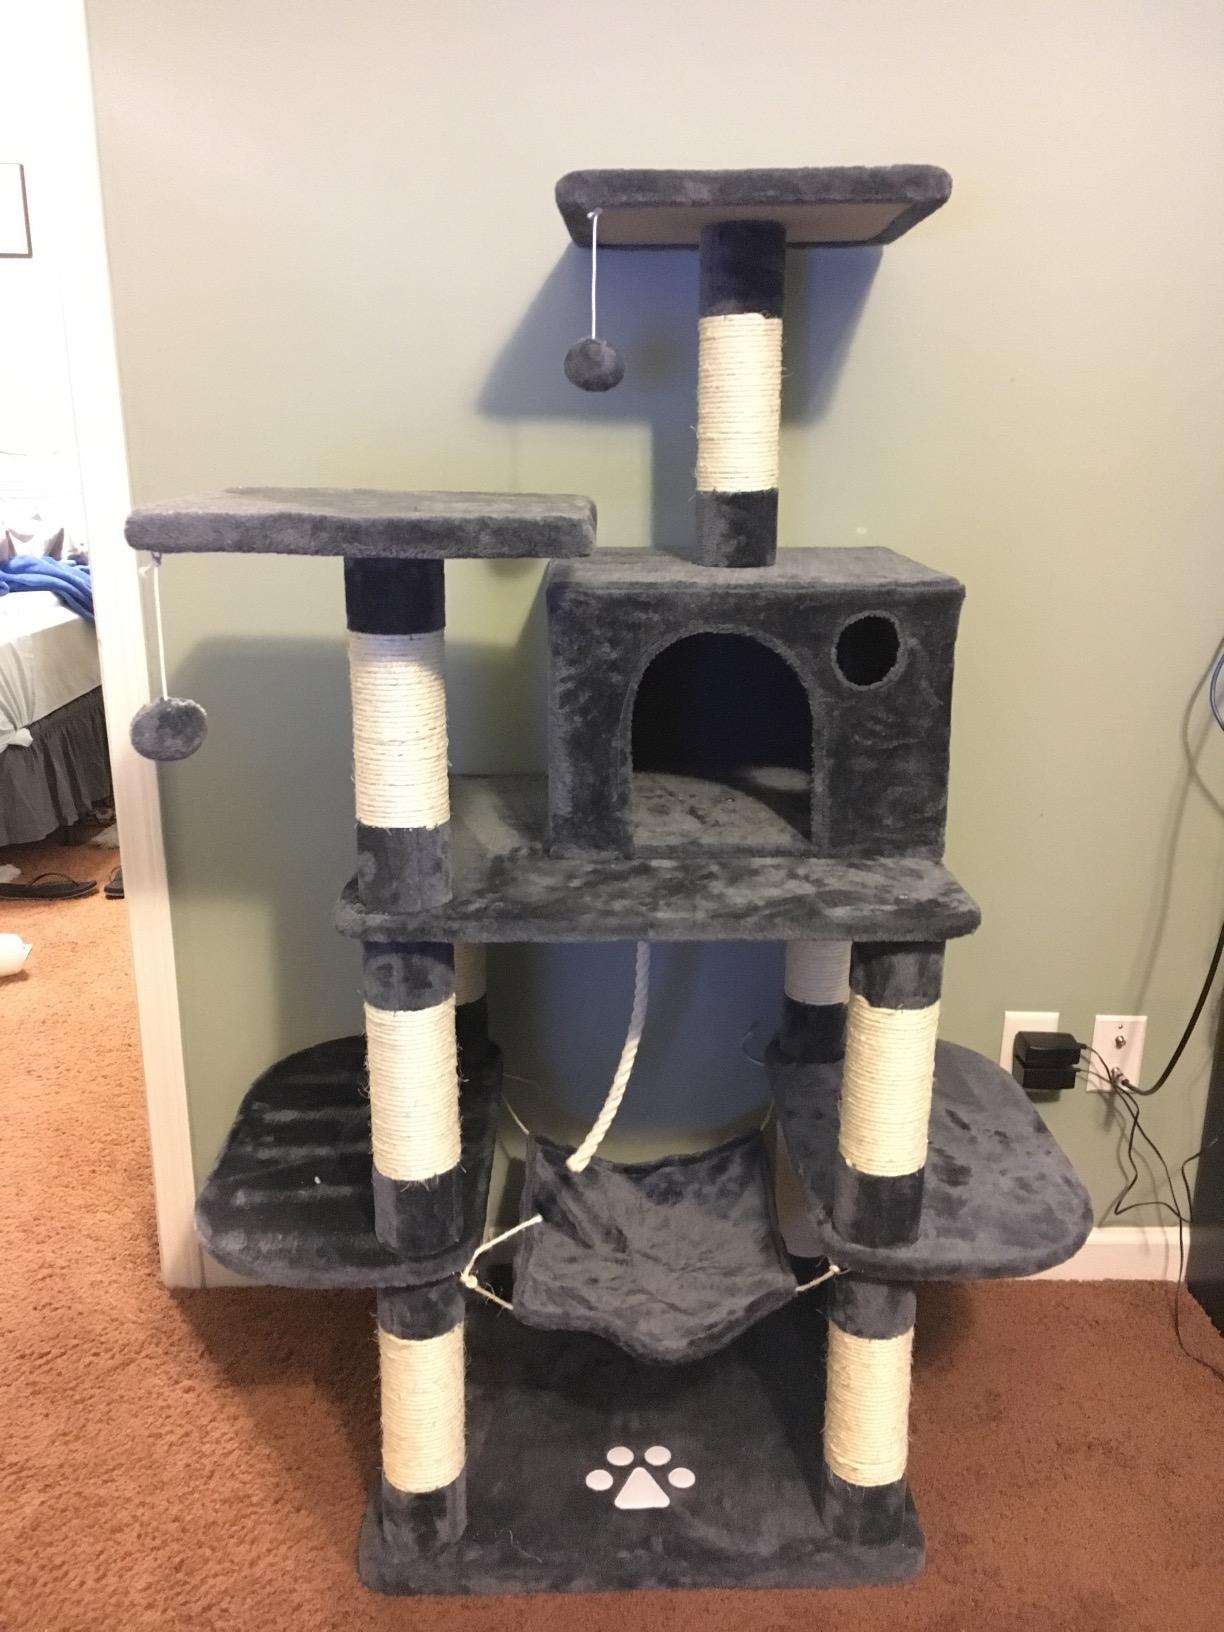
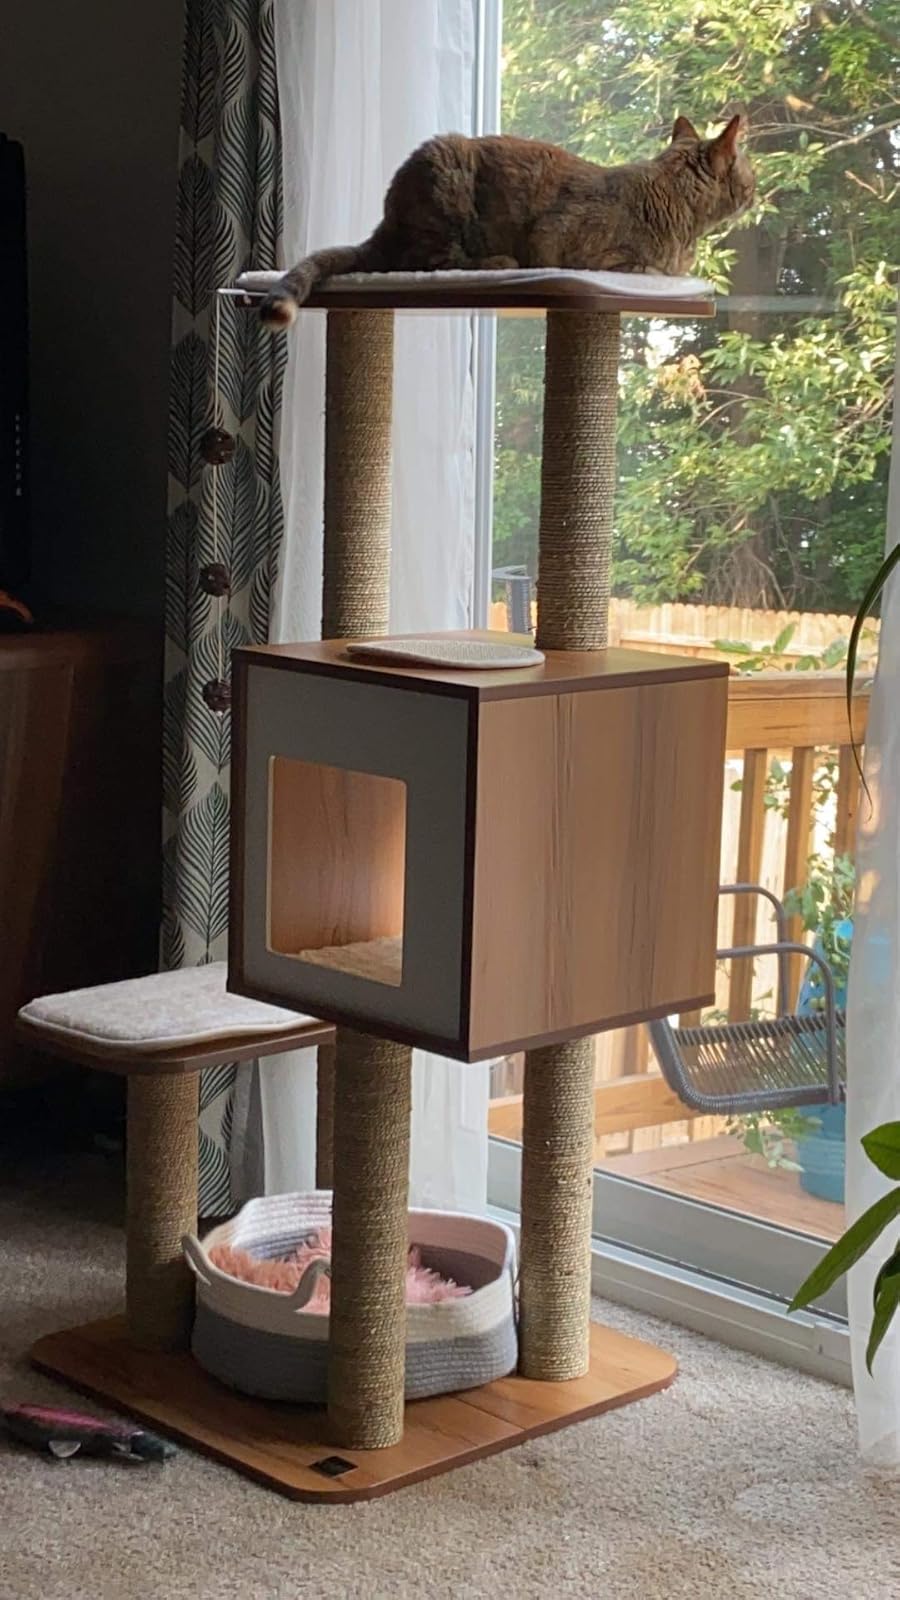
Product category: items_cat tree
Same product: no